Waipā River

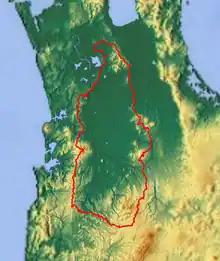
A Map of the Waipa Valley along its endorheic basins

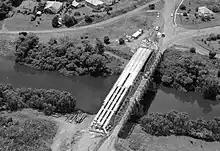
1974 Waipā bridge at Ngāruawāhia under construction in 1972

Years with large floods have included 1875, 1892, 1893, 1897, 1907, 1926, 1930, 1946, 1953, 1958, 1986, 1988, 1989, 1991, 1995, 1998, 2002, 2004 and 2012.